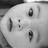
Emotion: neutral